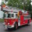
Label: truck